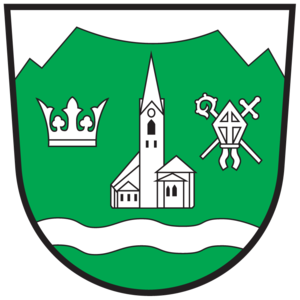
Berg im Drautal est une commune autrichienne du district de Spittal an der Drau en Carinthie.